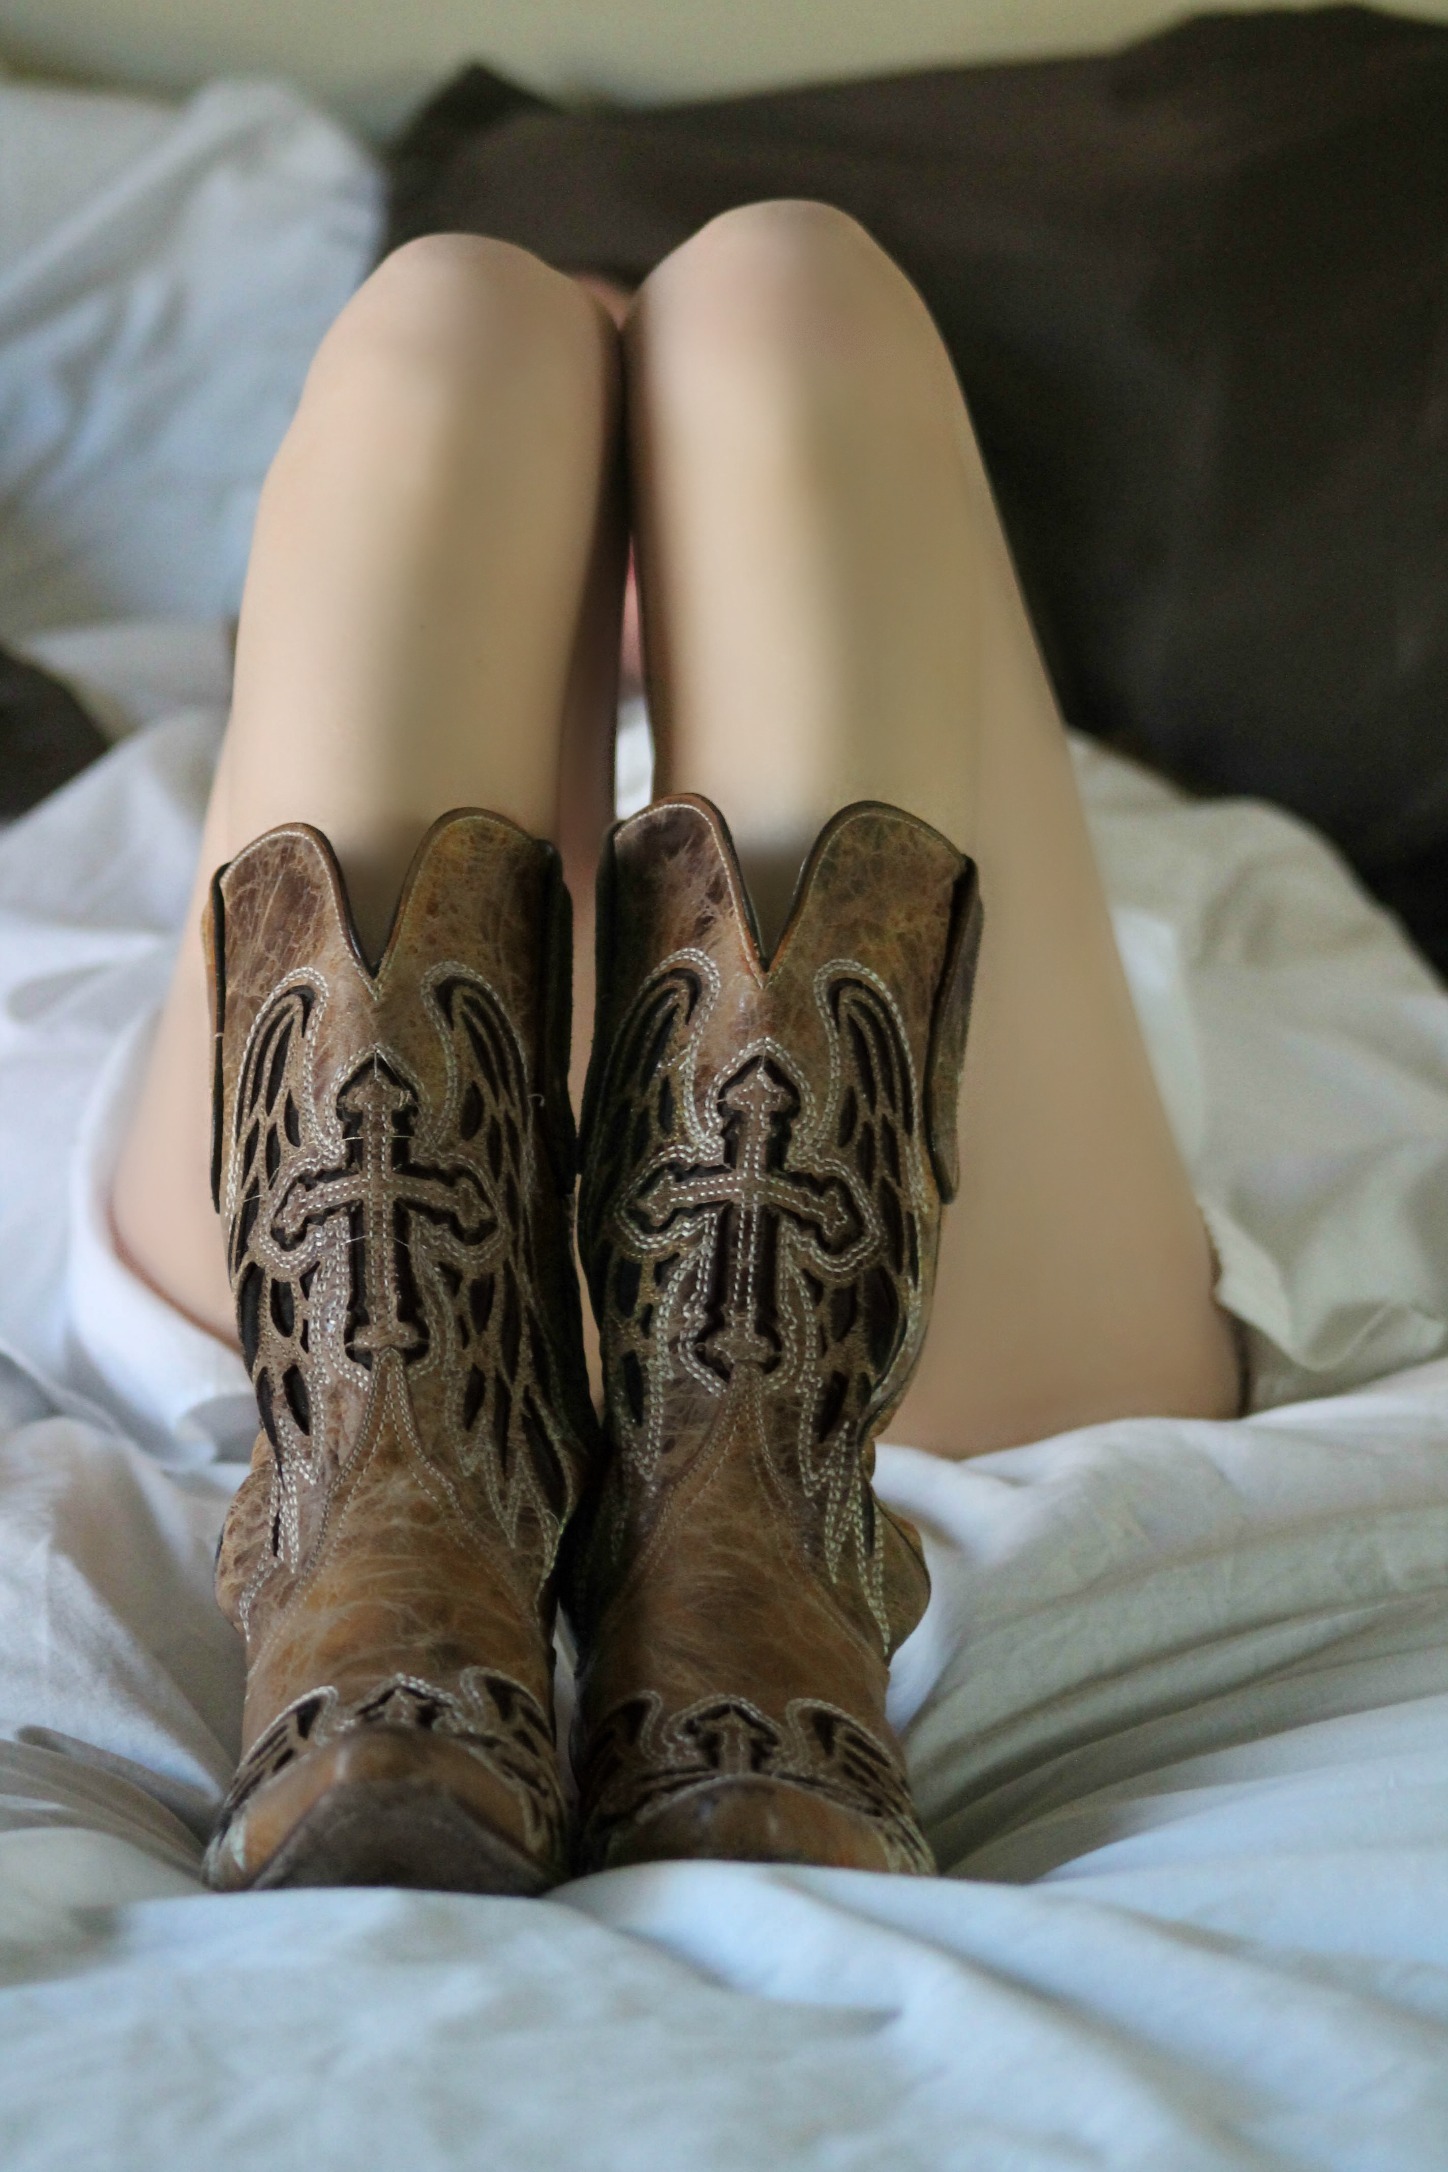
hand, shoe, woman, leg, pattern, finger, spring, tattoo, fashion, arm, cowgirl, close up, human body, design, legs, boots, footwear, beauty, sense